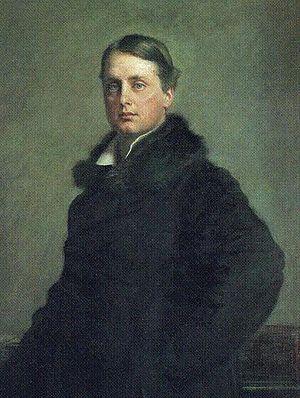
Archibald Philip Primrose, 5ᵉ comte de Rosebery, connu également à partir de 1851 sous le titre de courtoisie de Lord Dalmeny, est un homme d'État de l'époque victorienne, Premier ministre britannique de 1894 à 1895.